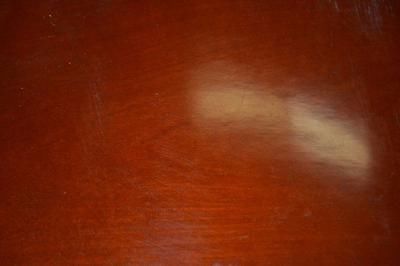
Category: sofa